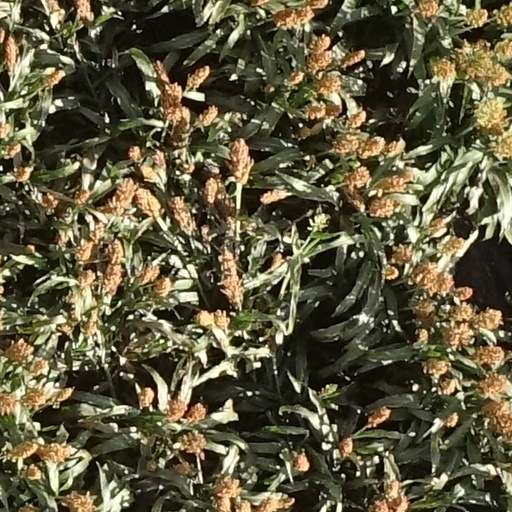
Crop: sorghum